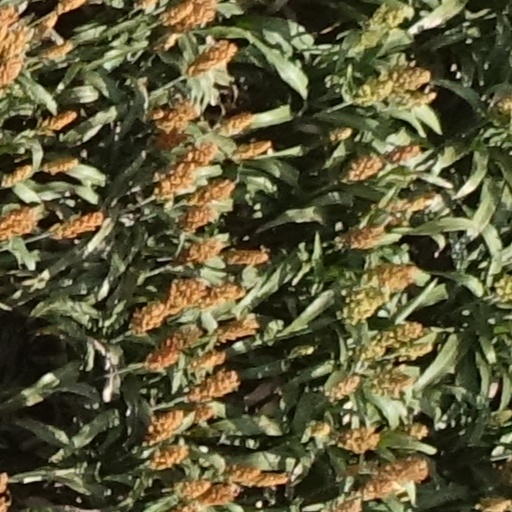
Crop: sorghum